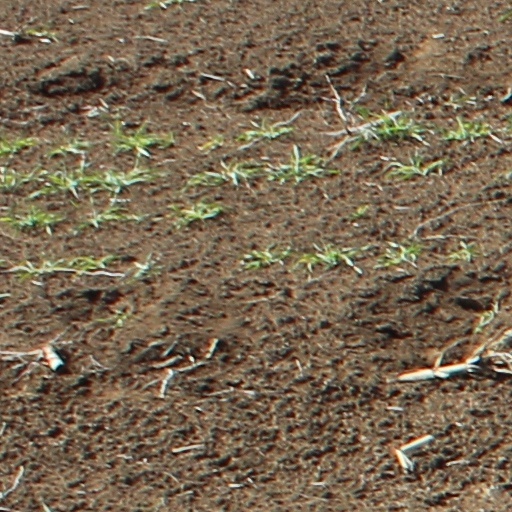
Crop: wheat